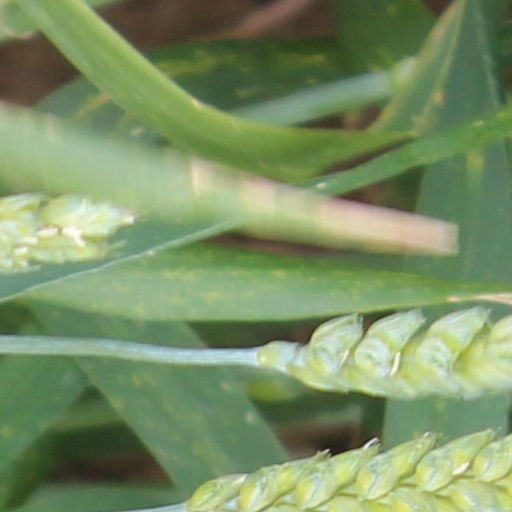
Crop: wheat